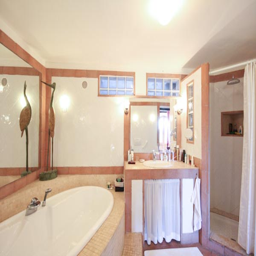
the bathroom in the second apartment on the first floor